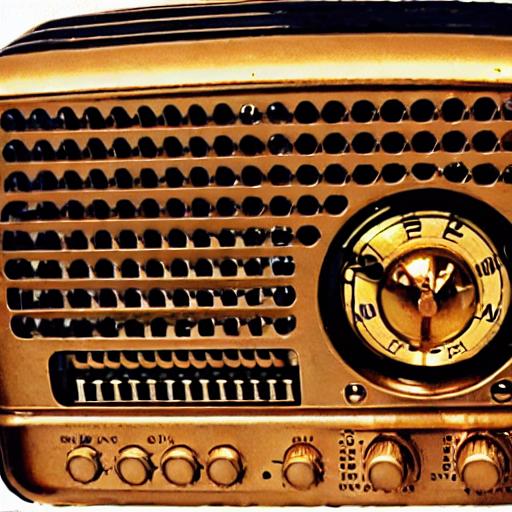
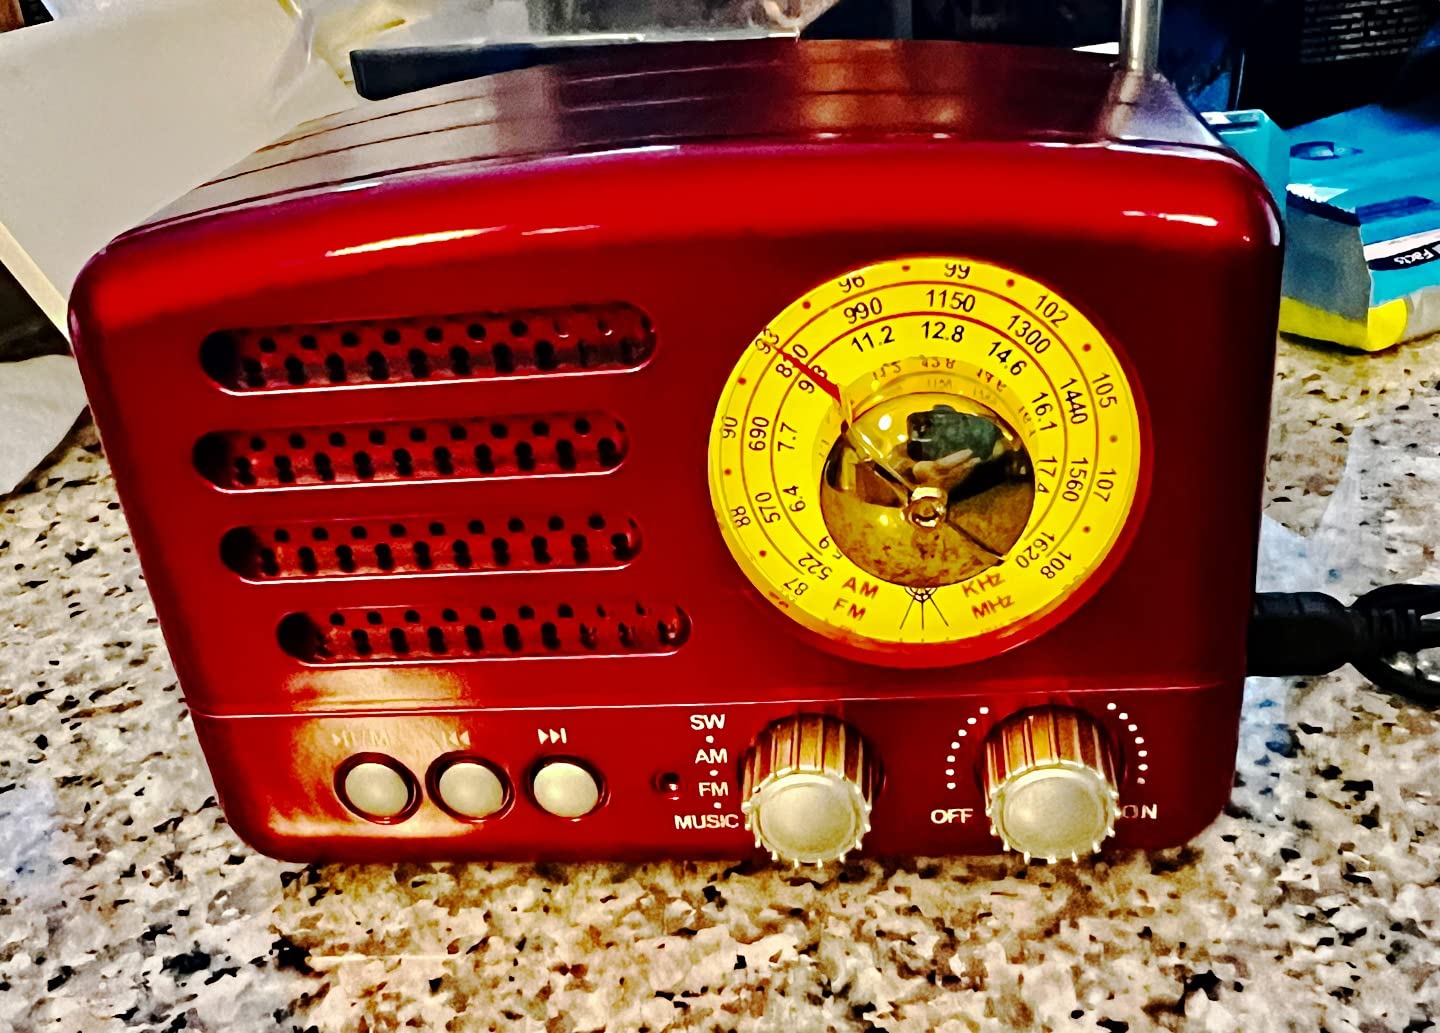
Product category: radio
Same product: no